Salvatore Riina

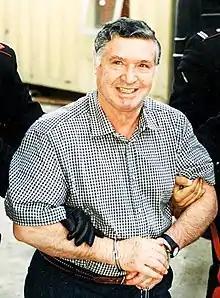
Totò Riina after his arrest in January 1993

On 23 May 1992, Falcone, his wife Francesca Morvillo and three police officers died in the Capaci bombing on highway A29 outside Palermo. Two months later, Borsellino was killed along with five police officers in the entrance to his mother's apartment block by a car bomb in via D'Amelio. Both attacks were ordered by Riina. Ignazio Salvo, who had advised Riina against killing Falcone, was himself murdered on 17 September 1992. The public was outraged, both at the Mafia and also the politicians who they felt had failed to adequately protect Falcone and Borsellino. The Italian government arranged for a massive crackdown against the Mafia in response.